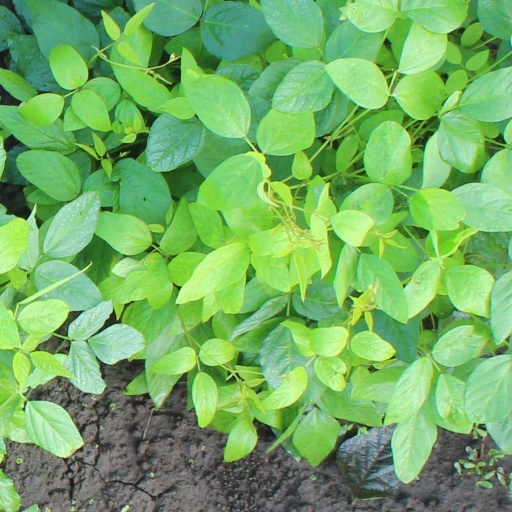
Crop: soybean